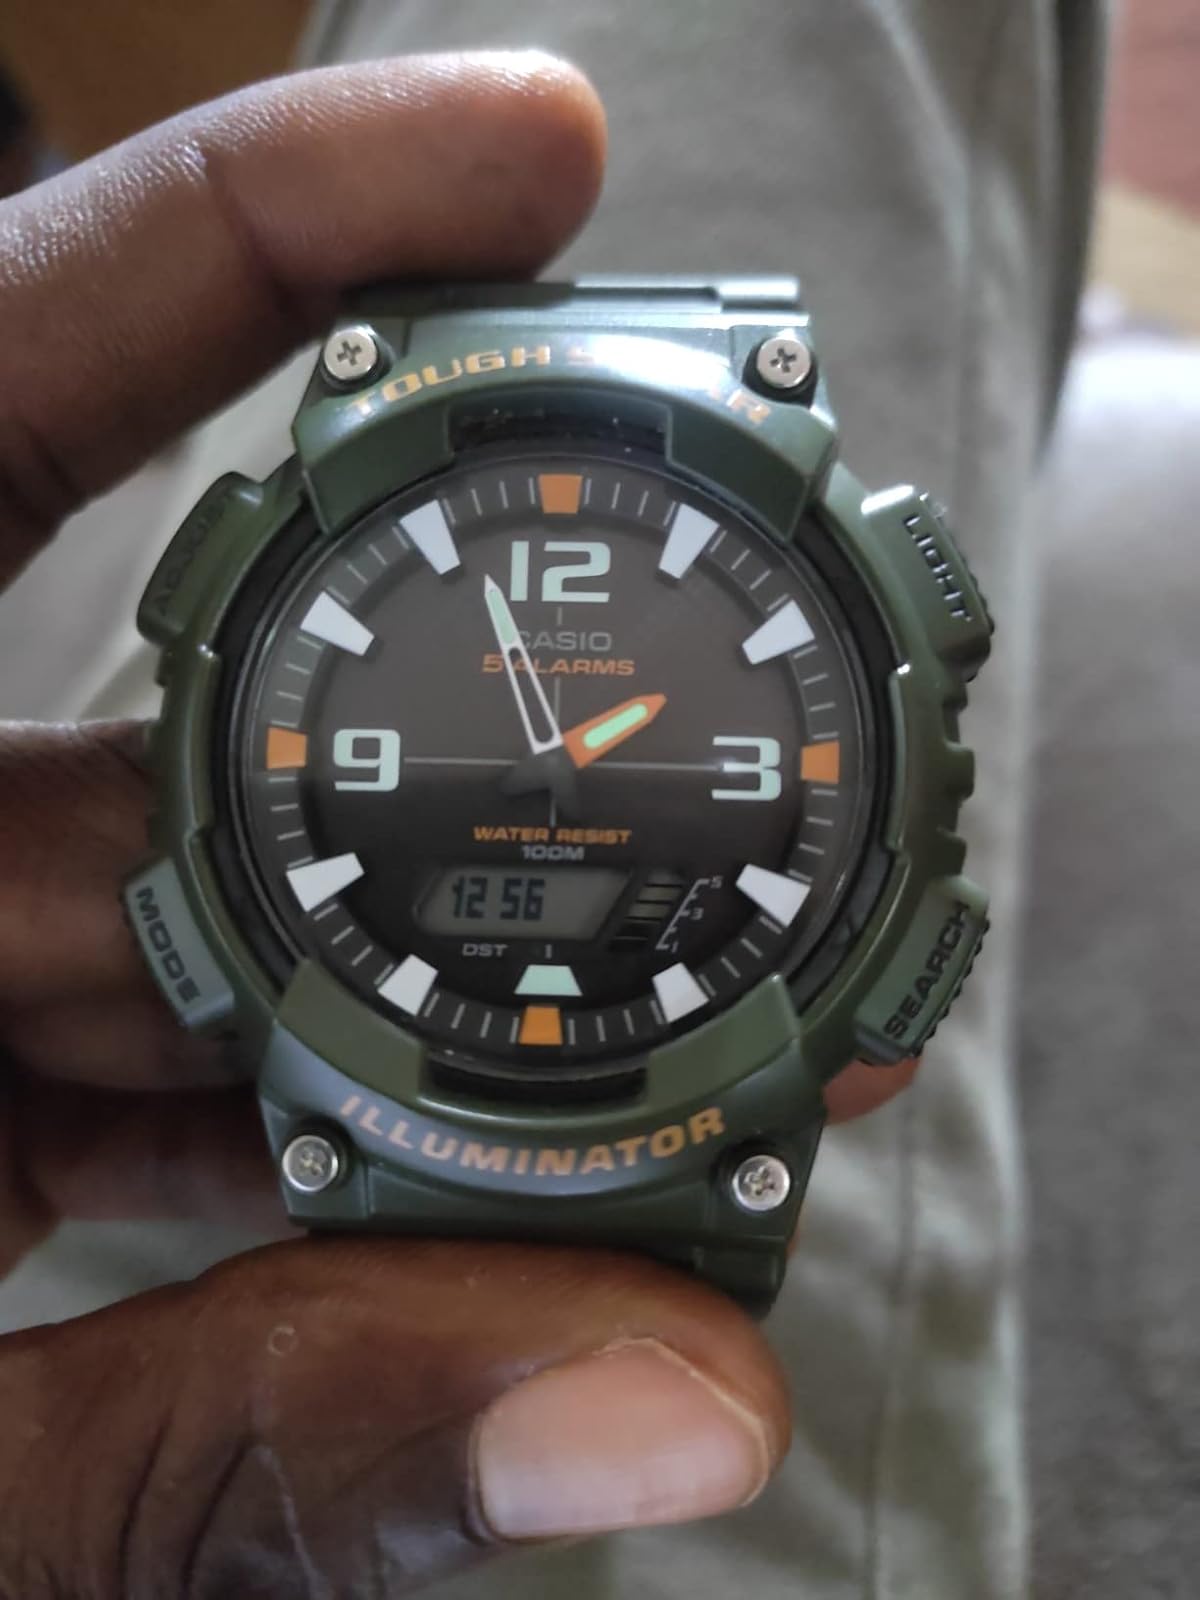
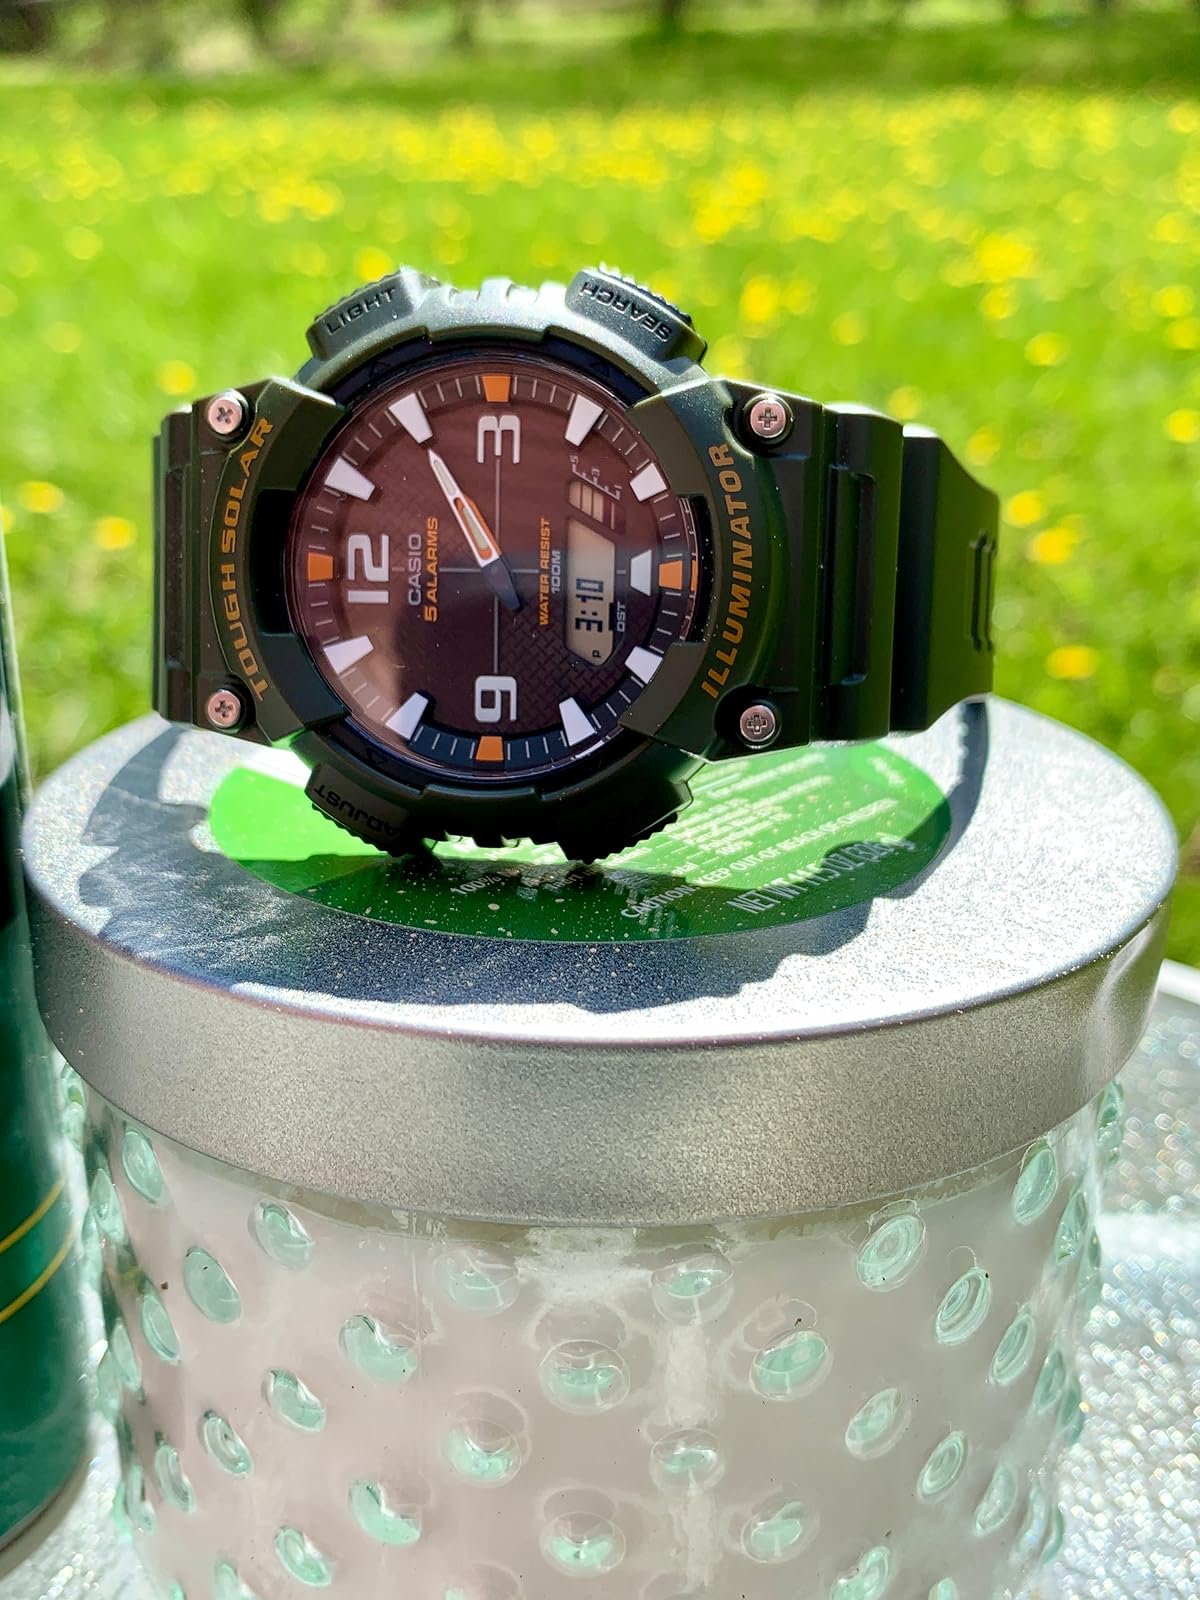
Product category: accessories_watch
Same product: yes